Alyssa Parker

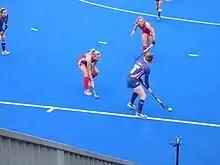
Alyssa Parker playing in the 2019 FIH Pro League match against Great Britain

Alyssa Parker (born August 4, 1994) is an American field hockey player who plays for the US national team.